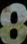
Number: 8